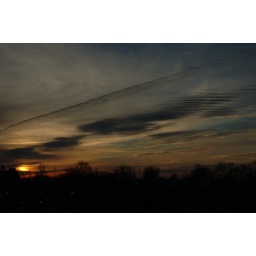
The sun peeks through the clouds over white campus